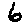
Label: 6